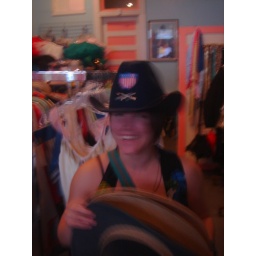
FUZZY lara in a cow boy hat.